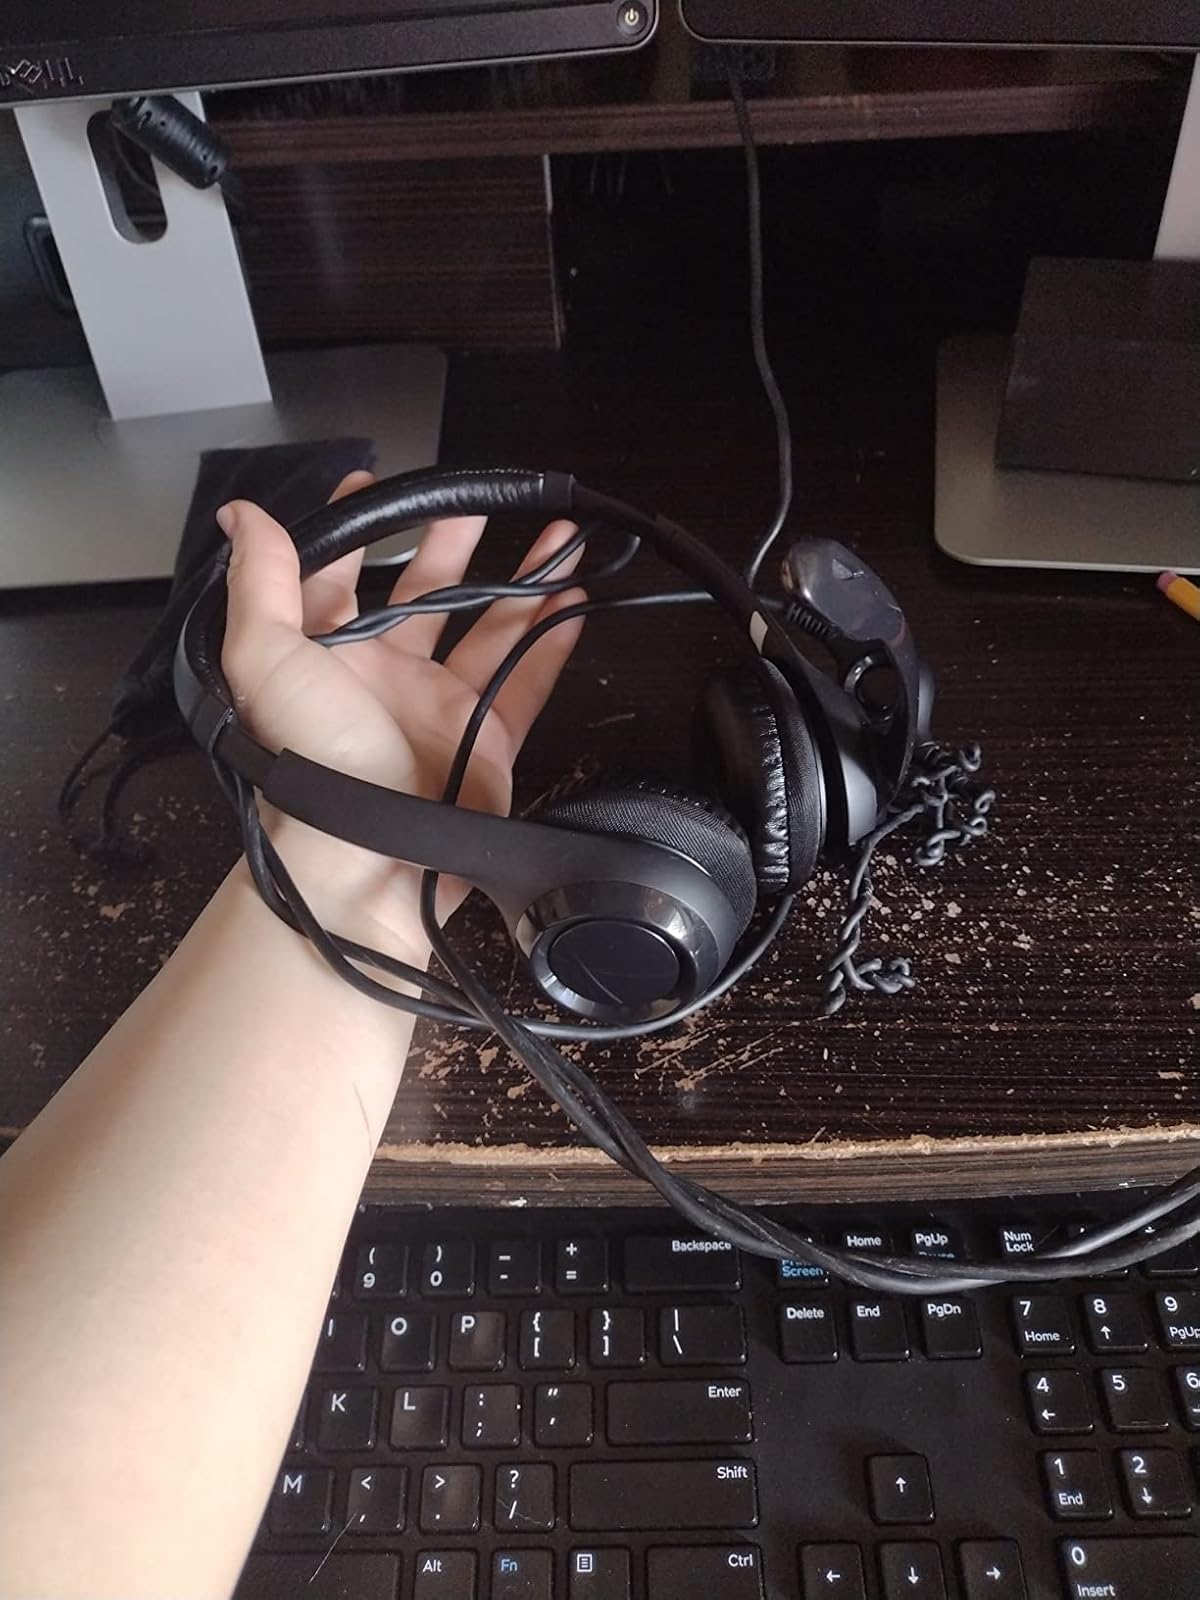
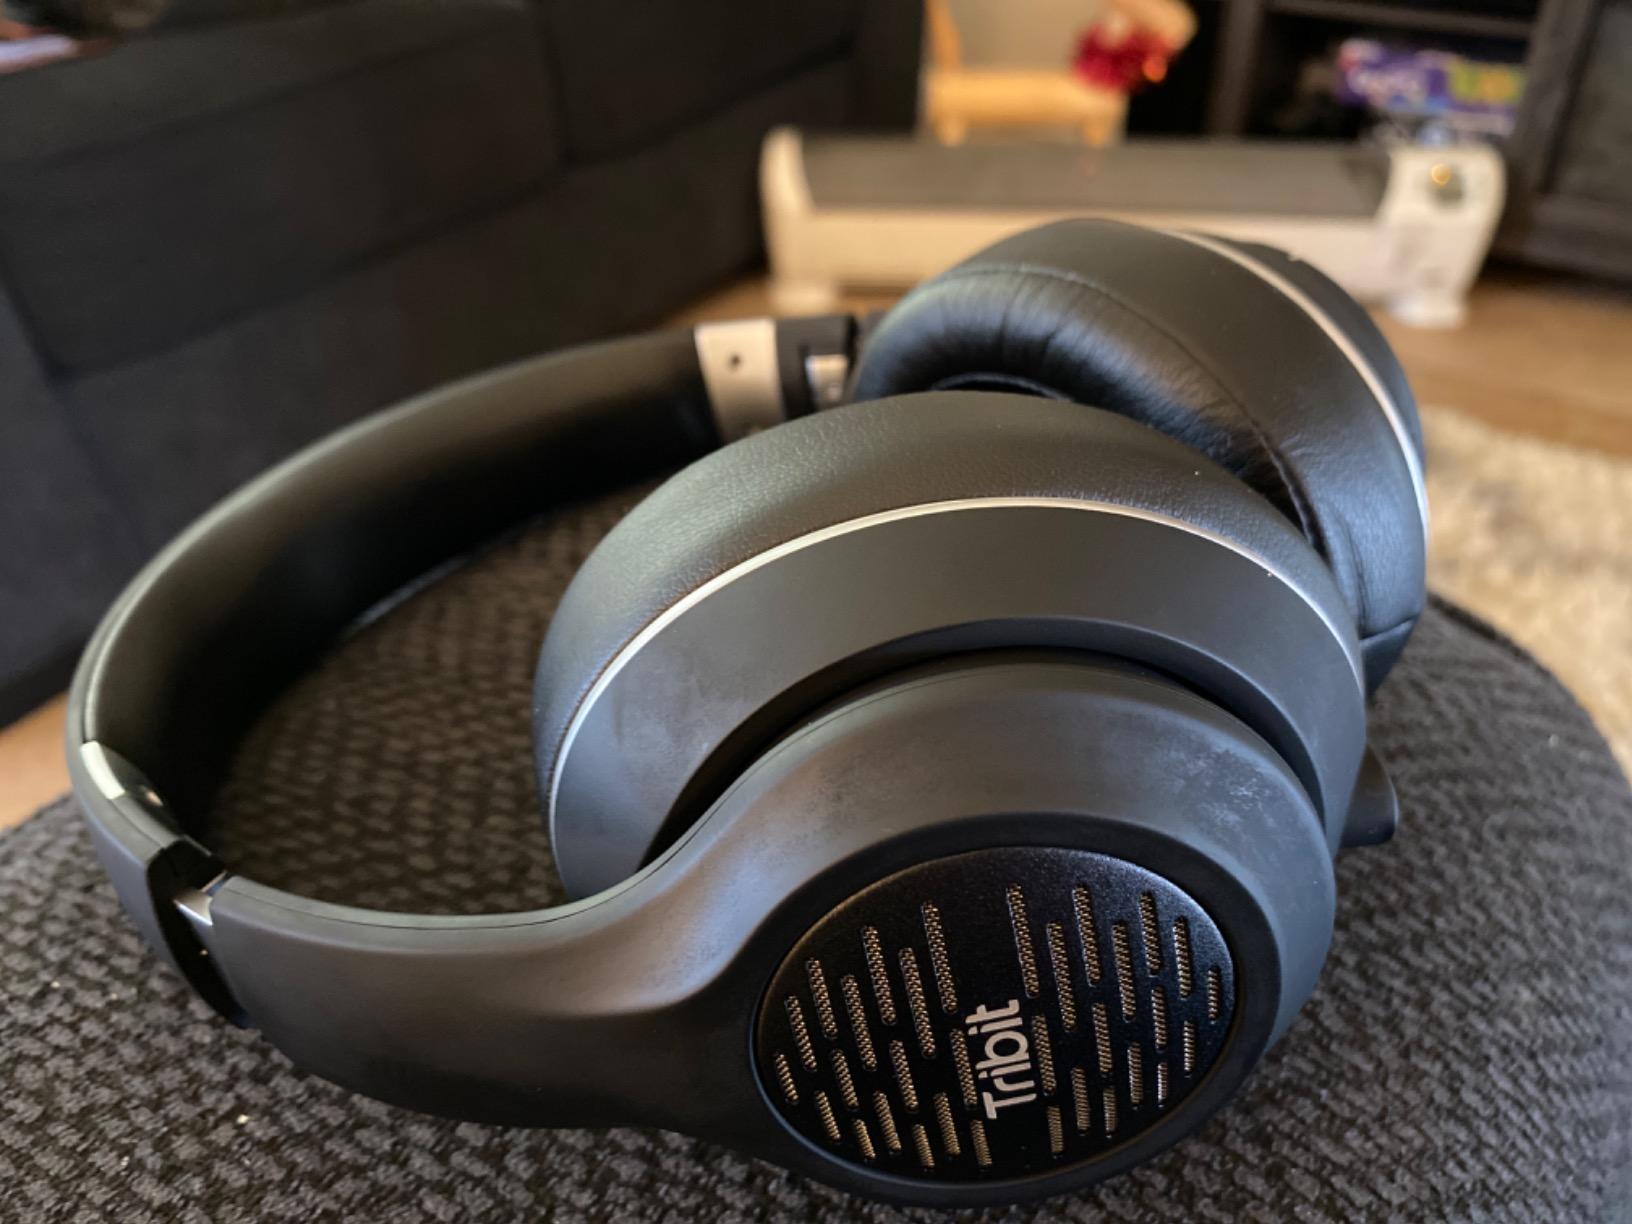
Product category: headphones
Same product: no